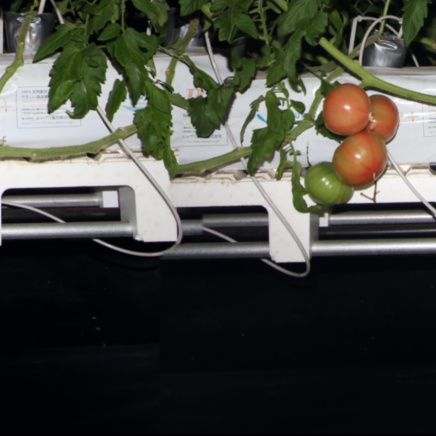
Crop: tomato